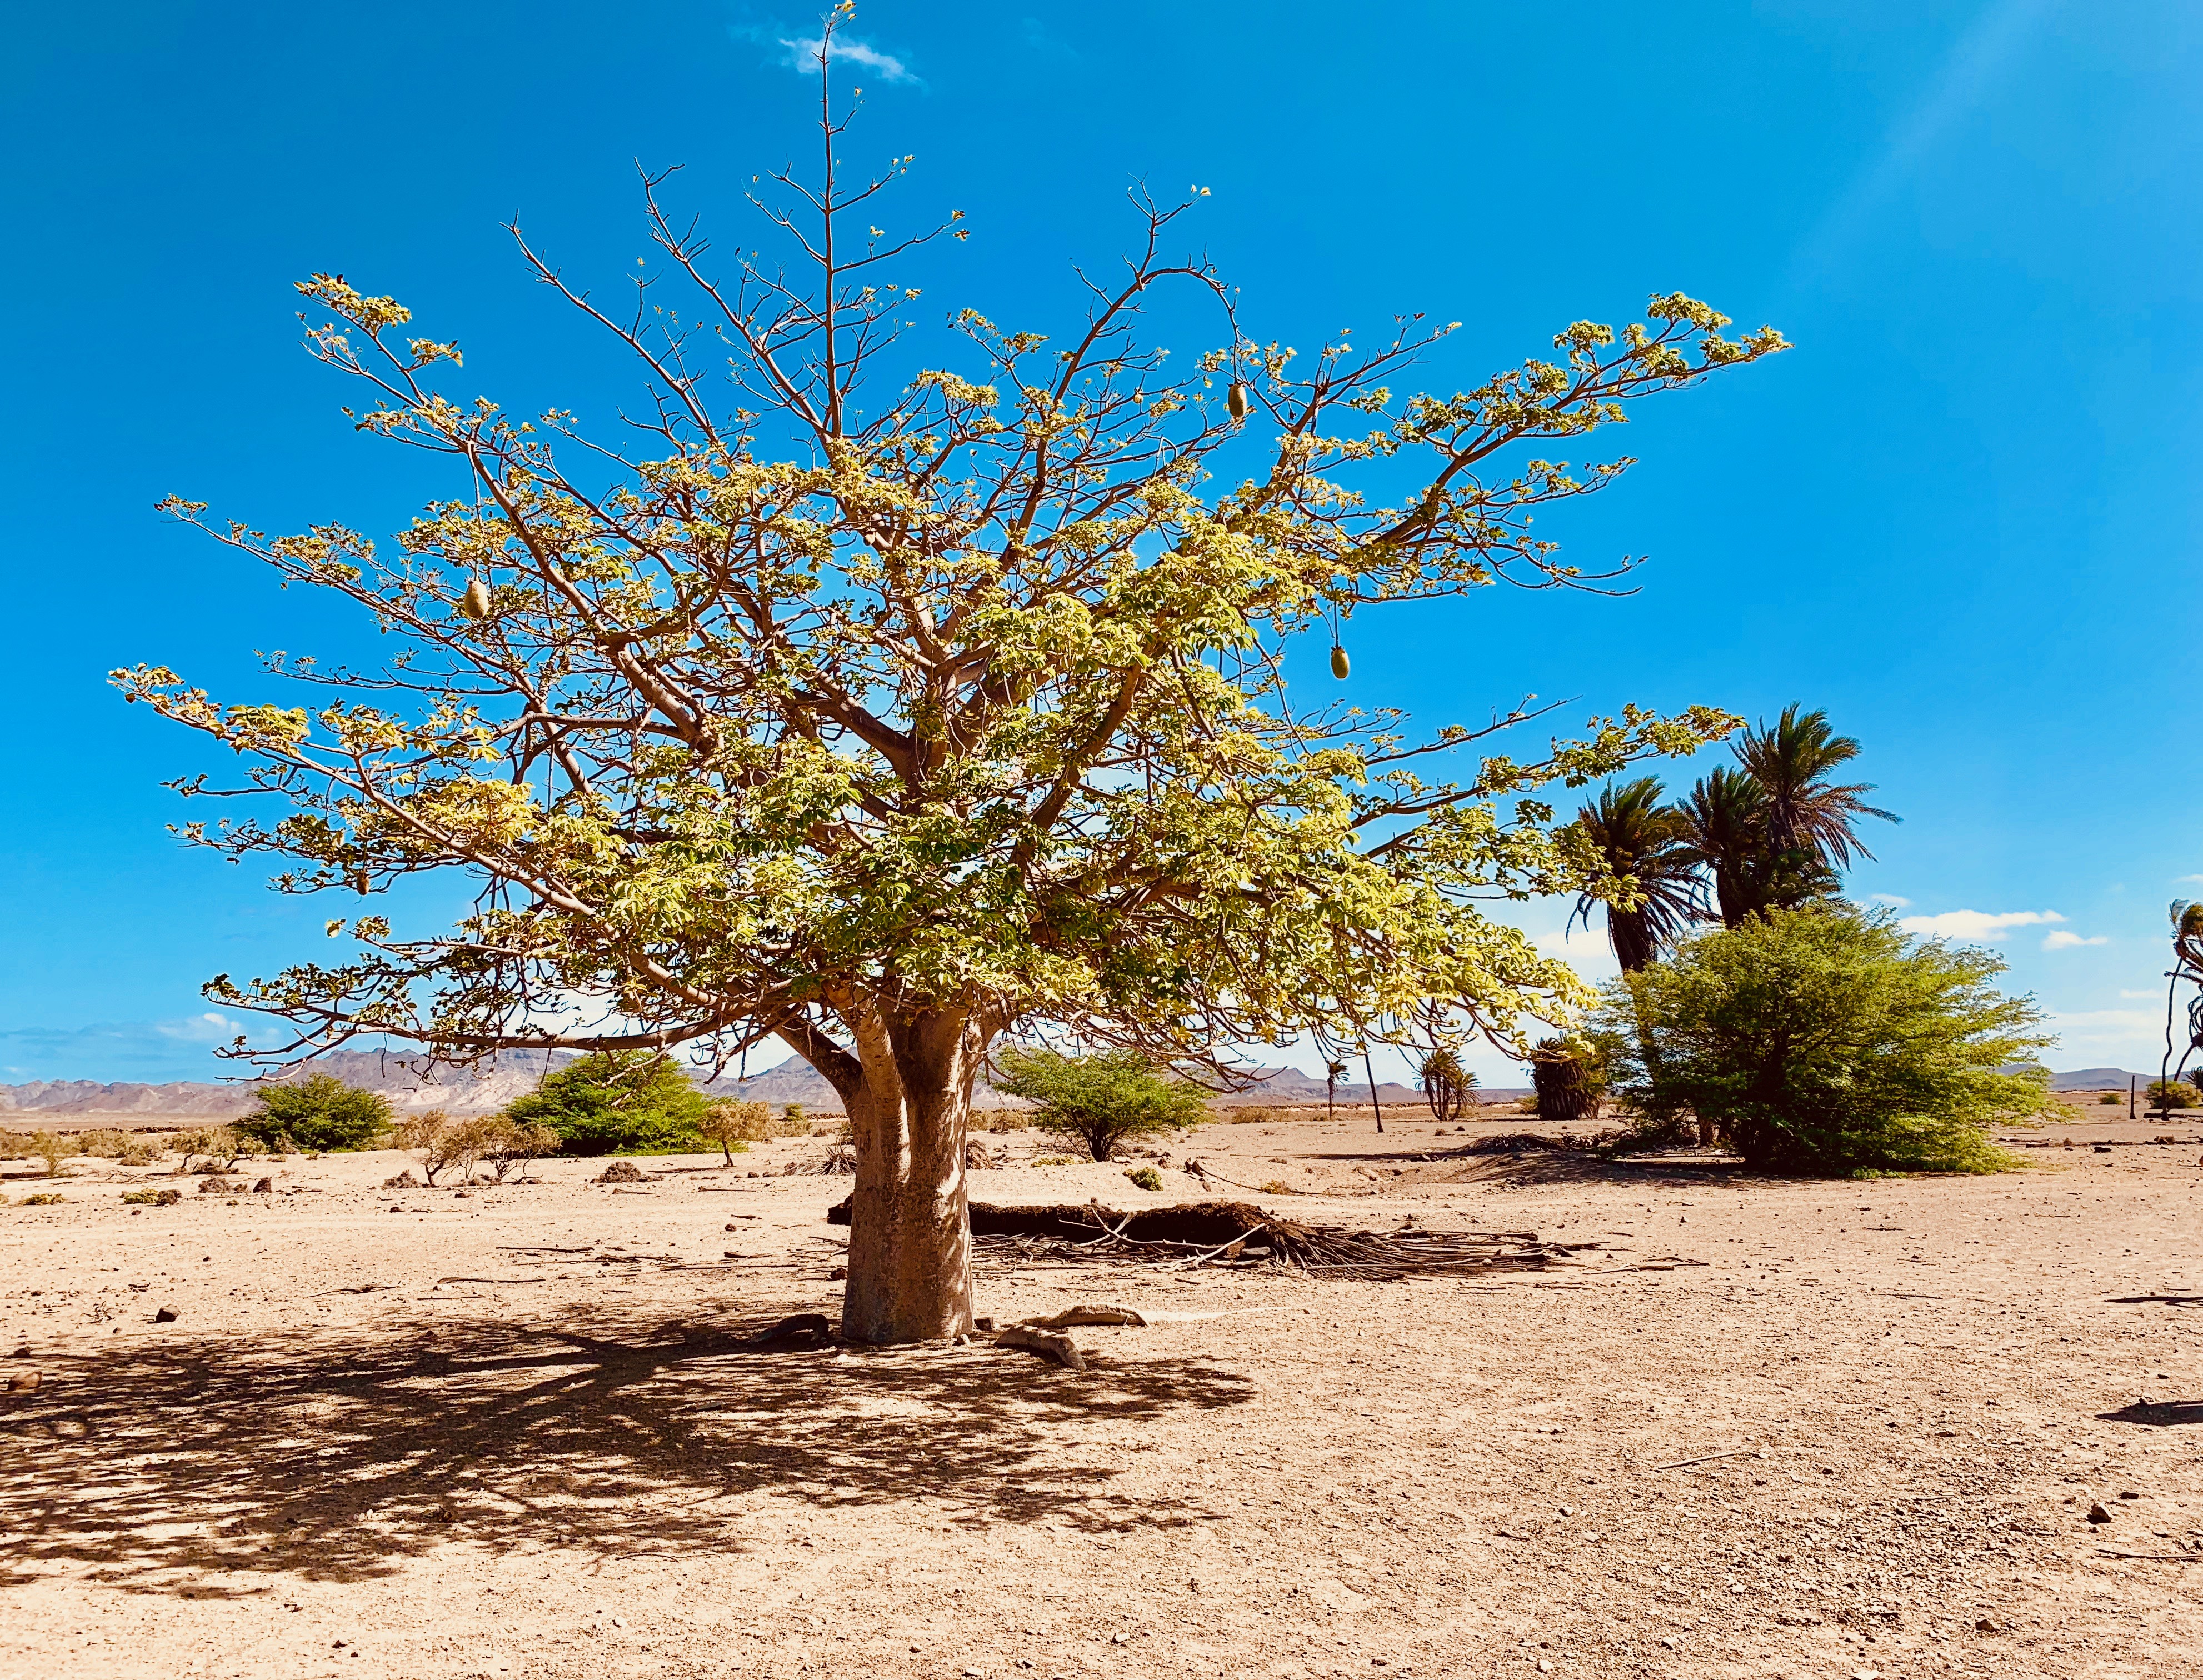
tree, sky, ecosystem, vegetation, woody plant, plant, flora, shrubland, branch, soil, landscape, cloud, savanna, ecoregion, spring, field, plant community, grass